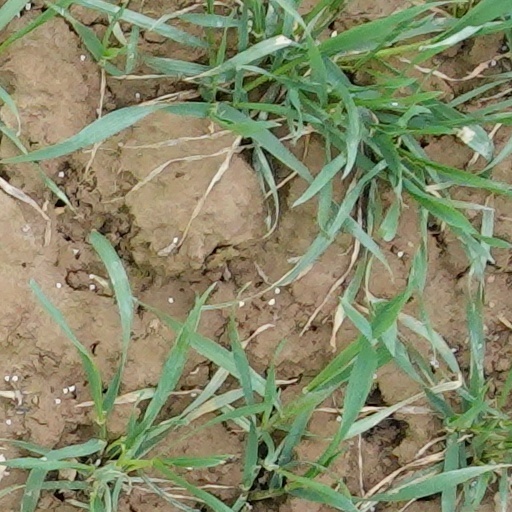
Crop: wheat